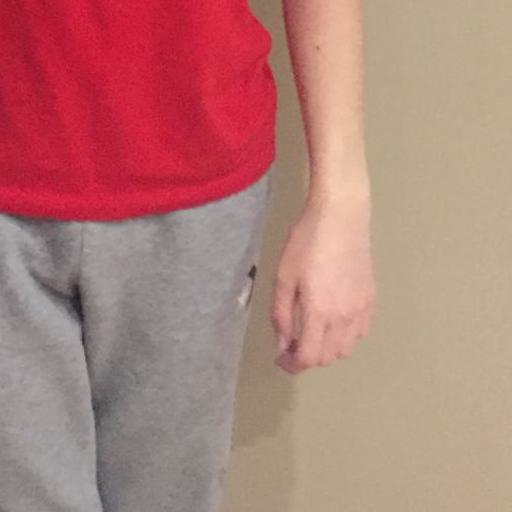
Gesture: no_gesture